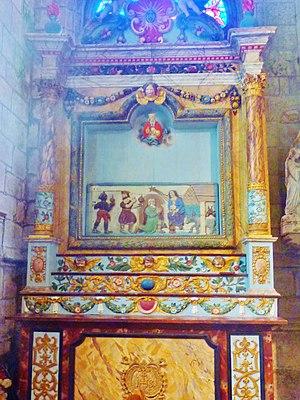
Ergué-Gabéric
Notre-Dame de Kerdévot est une église catholique située dans la commune d'Ergué-Gabéric, en Bretagne. Monument dont la date de fondation n'est pas connue, elle est réédifiée au XVᵉ siècle en dévotion à la Sainte Vierge, après qu'une épidémie de peste a ravagé la région.